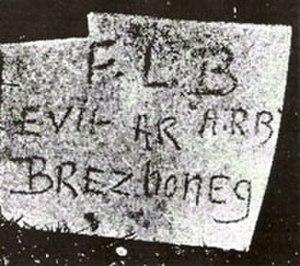
L'attentat de Roc'h Trédudon est la destruction, dans la nuit du 13 au 14 février 1974, de l'émetteur de Roc'h Trédudon, situé à Plounéour-Ménez dans le Finistère, par un ensemble de bombes qui y avaient été placées. Il est revendiqué par l'organisation indépendantiste bretonne du Front de libération de la Bretagne et prive l'Ouest de la Bretagne de télévision pendant plusieurs semaines. Intervenant dans un contexte de renaissance du mouvement nationaliste breton, il déclencha de très vives réactions, ainsi qu'une vaste polémique quant à la véritable identité des coupables.